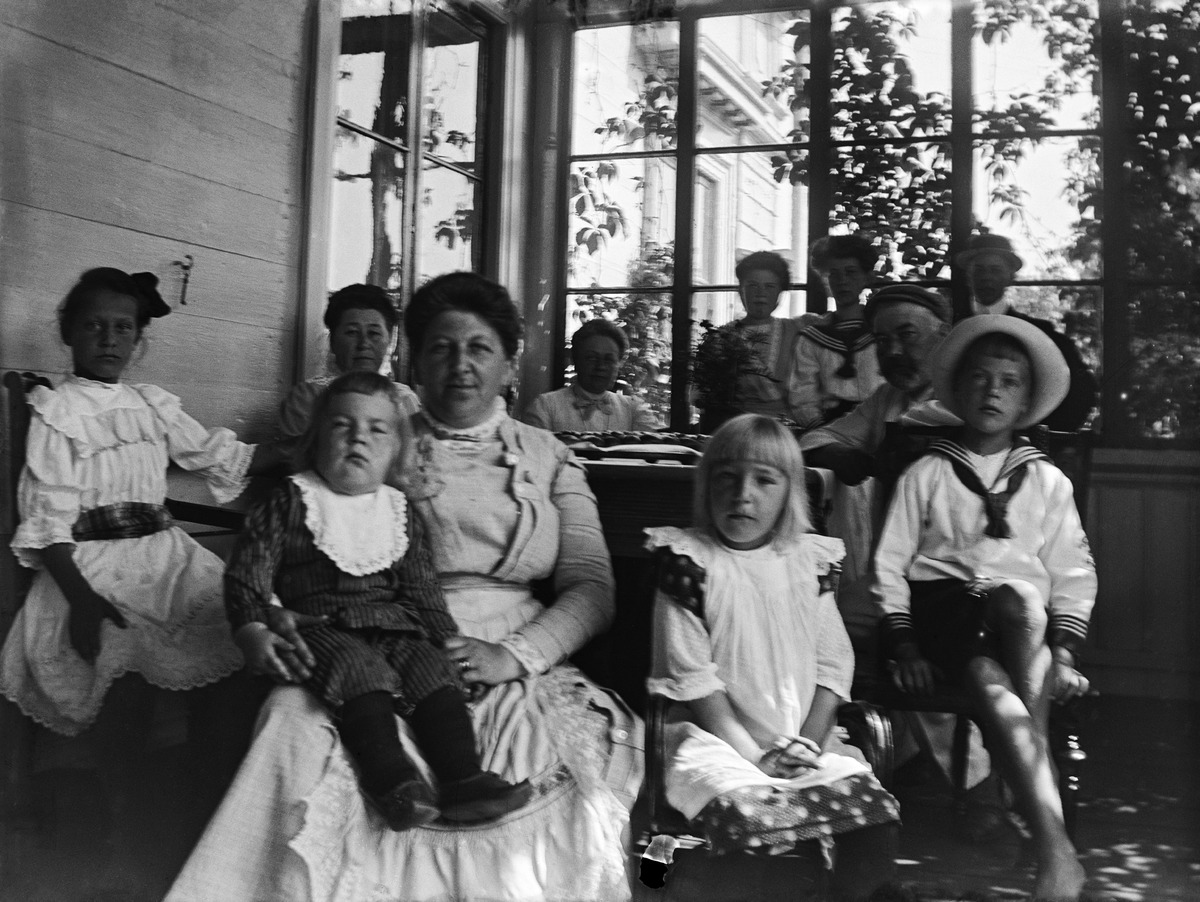
Huvila Villa Bredablick (=Meilahden kartano), Meilahti 21
sisällön kuvaus: Huvila Villa Bredablick (=Meilahden kartano), Meilahti 21. Kesäasuinen ryhmä asuinrakennuksen kuistilla. Vasemmalla on istumassa Adéle Campbell  lapsi sylissään, pöydän ääressä merimiespukuisen lapsen takana istumassa on Adélen puoliso Edvard Campbell. mustavalkoinen
Kuvaaja: Nyberg, Ragnar, valokuvaaja
Ajankohta: kuvausaika 1910 -luku
Paikka: Suomi, Uusimaa, Helsinki, Tamminiementie 8
Aiheet: Campbell, Adelé, Campbell, Albert Edvard, kuistit, ryhmät, lapset, pojat, tytöt, naiset, pukuhistoria, kaulukset, pöytäliinat, ikkunat, merimiespuvut, asusteet, hatut, rusetit